Kabuki

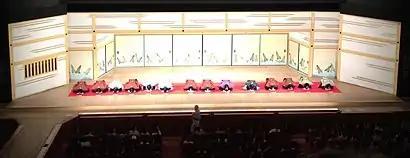
ceremony of Ichikawa En'ō II, Ichikawa Ennosuke IV and Ichikawa Chūsha IX at the Misono-za in Nagoya (March 2013)

Unlike , which generally focused upon the samurai class, focused primarily upon commoners, namely townspeople and peasants. Often referred to as "domestic plays" in English, generally related to themes of family drama and romance. Some of the most famous are the love suicide plays, adapted from works by the playwright Chikamatsu; these center on romantic couples who cannot be together in life due to various circumstances and who therefore decide to be together in death instead. Many if not most contain significant elements of this theme of societal pressures and limitations.